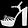
Label: Sandal